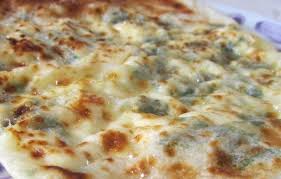
Yemek: gozleme